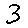
Label: 3